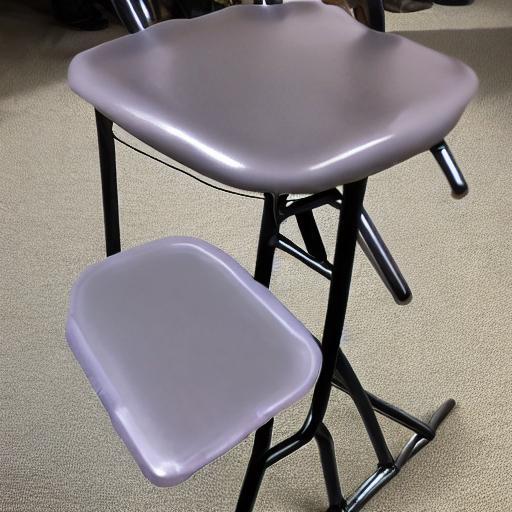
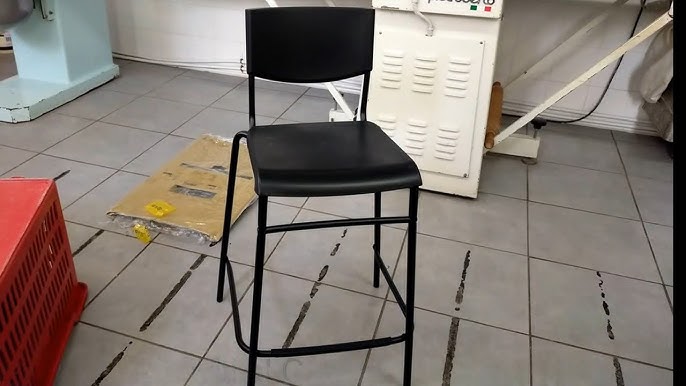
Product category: stool
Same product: no